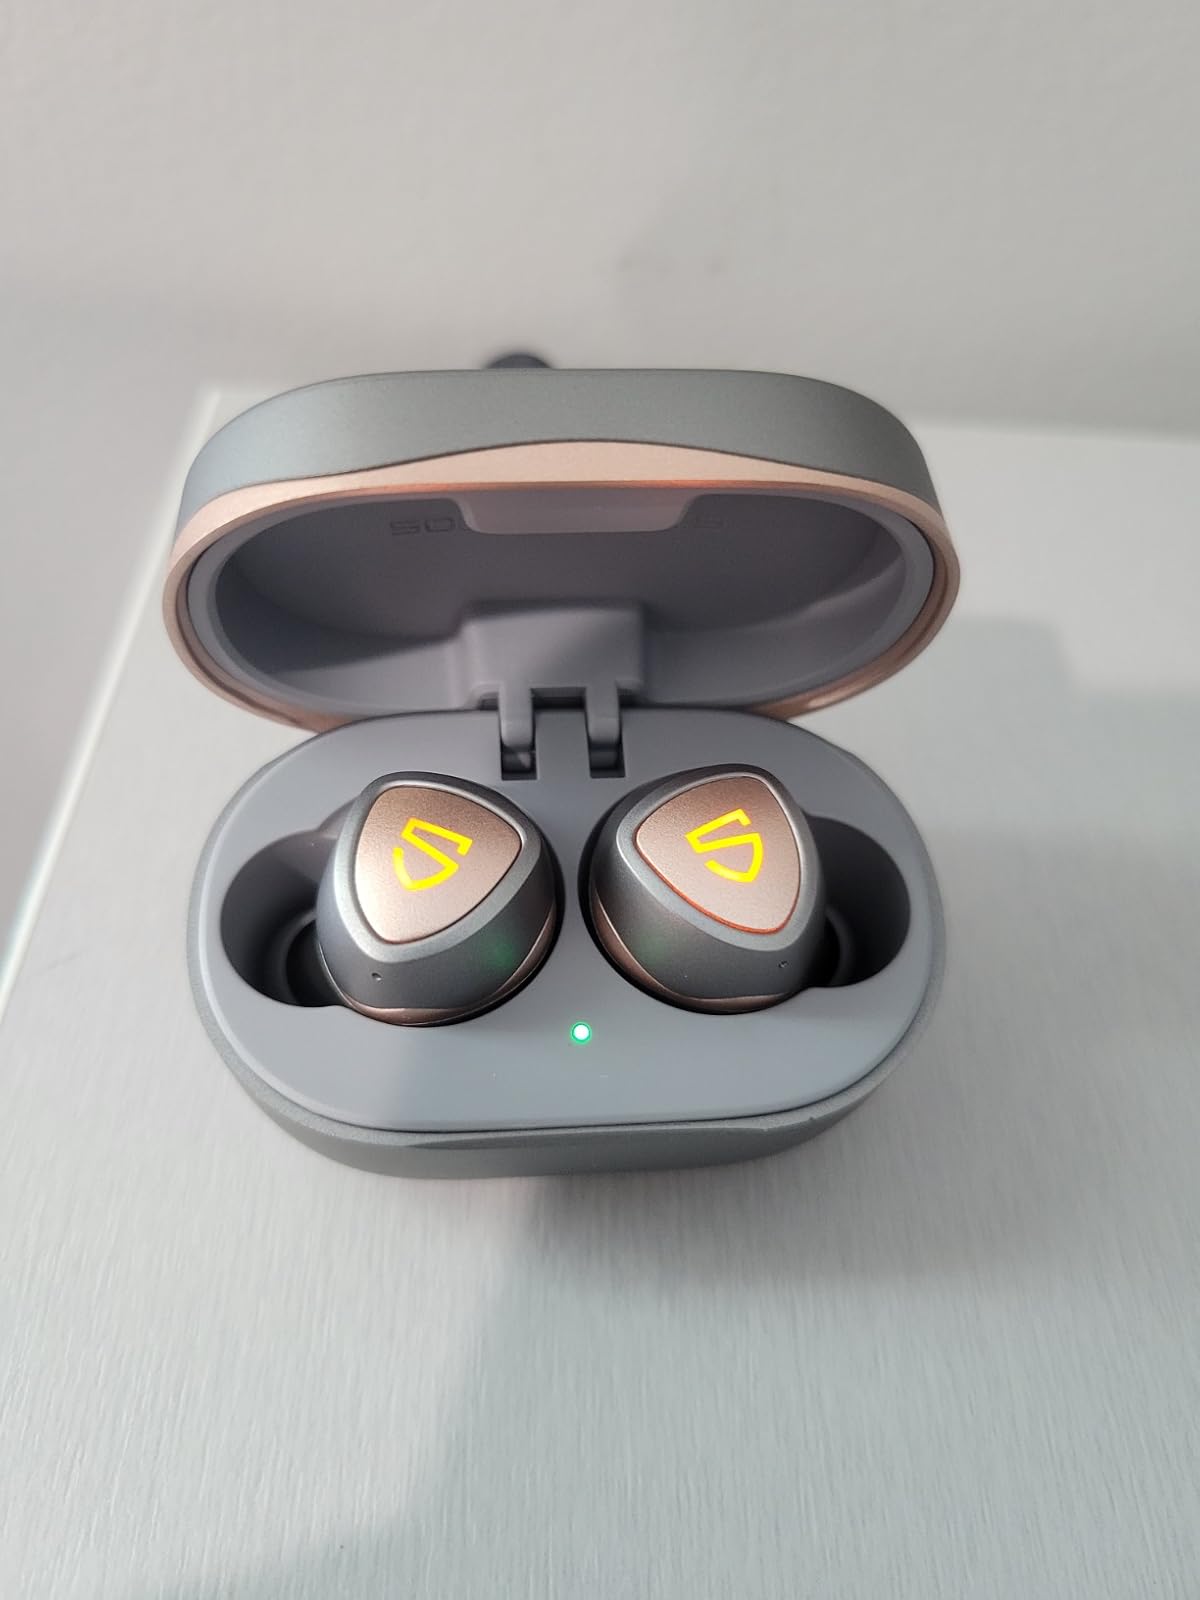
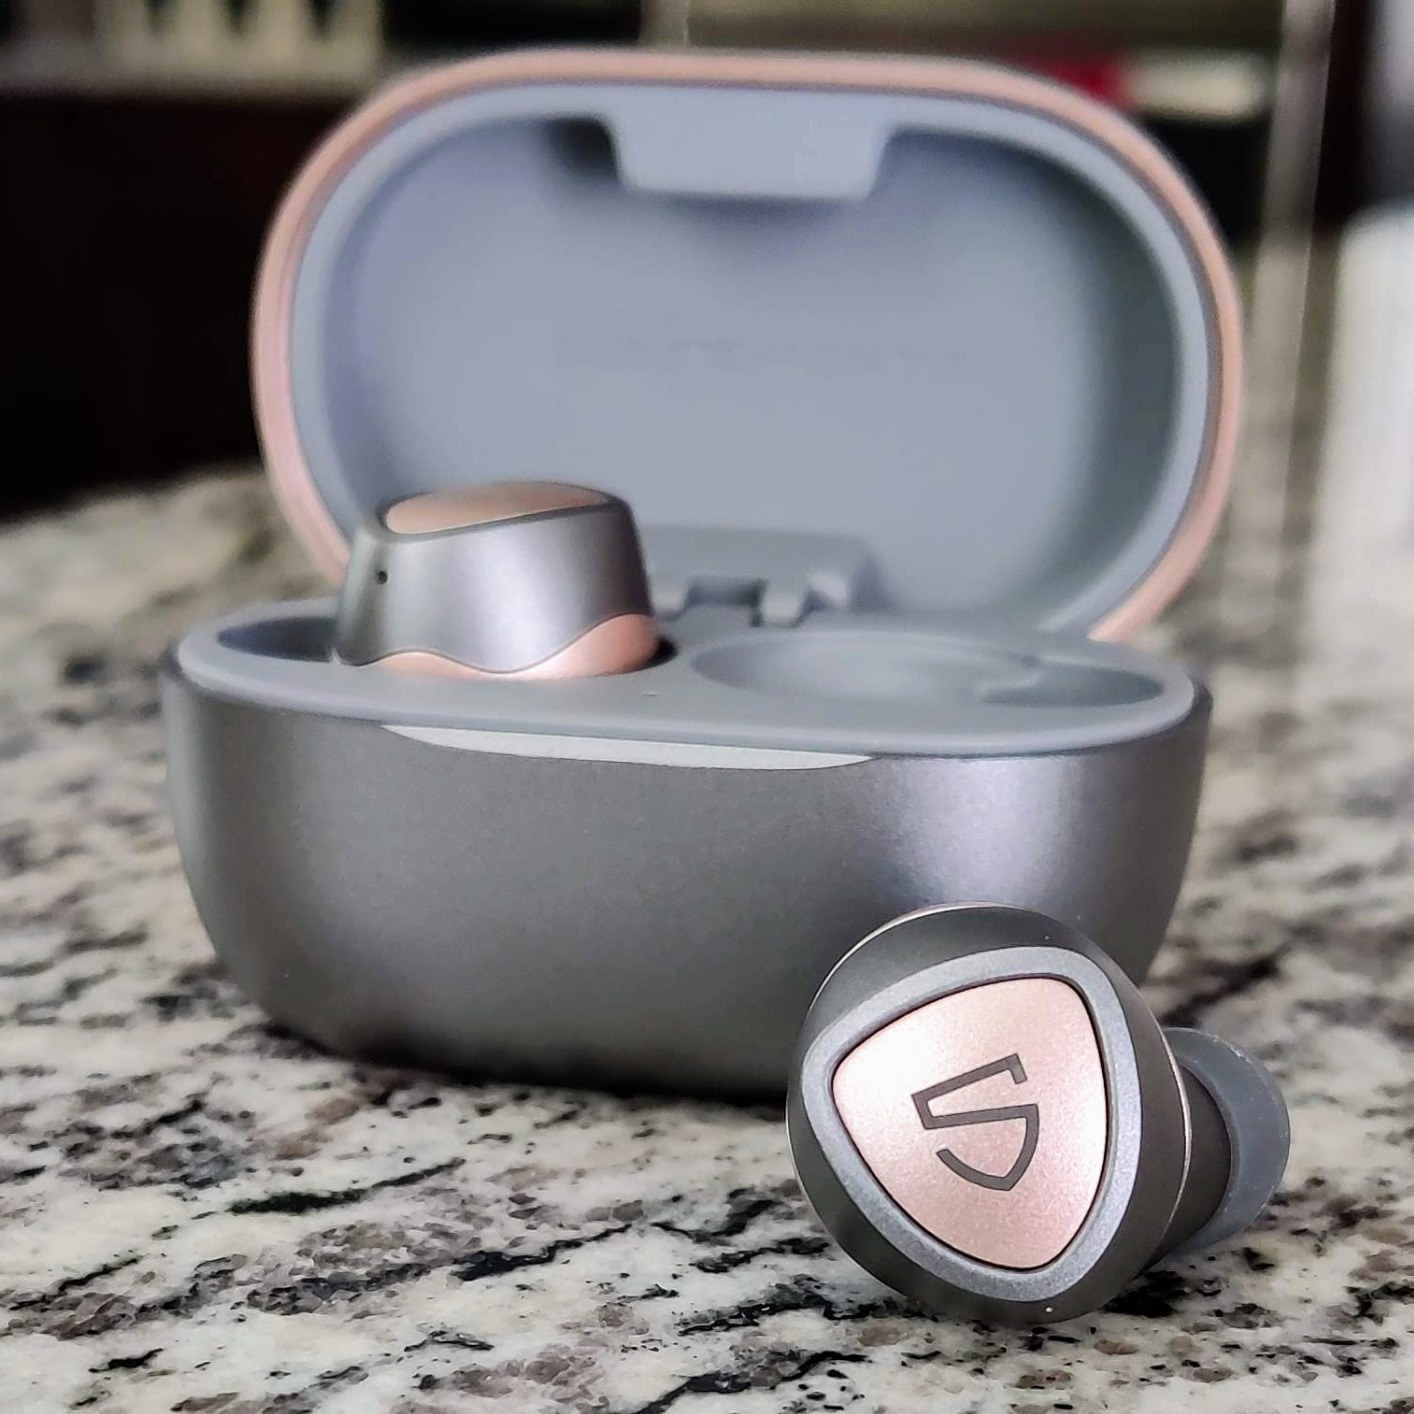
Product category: earbuds
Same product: yes